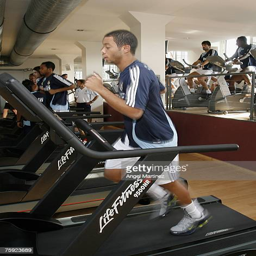
football player works in the gym during the indoor training session